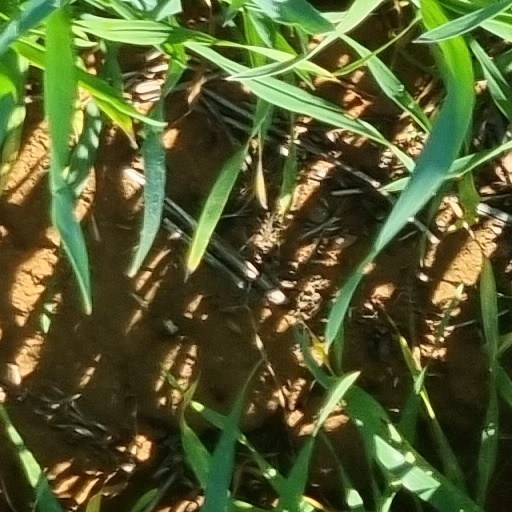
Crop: wheat